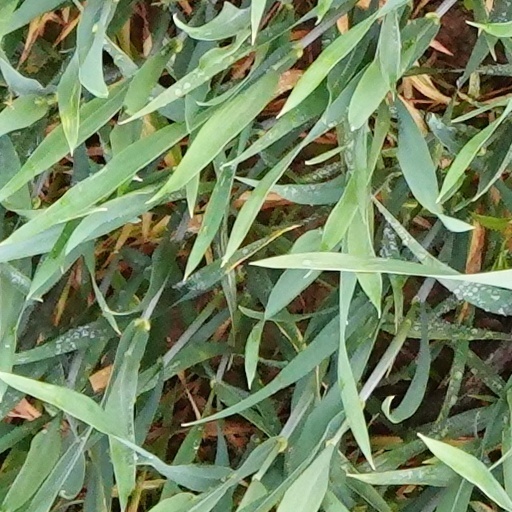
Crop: wheat